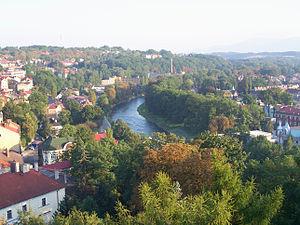
Cieszyn est une ville du sud de la Pologne qui fait partie de la voïvodie de Silésie depuis 1999. Elle est située à la frontière tchèque, séparée de sa ville jumelle Český Těšín par la rivière Olza. Anciennement, Cieszyn était située dans la Voïvodie de Bielsko-Biała. La ville est la capitale de la sous-région historique de Silésie de Cieszyn et au centre de l'Eurorégion « Śląsk Cieszyński - Těšínské Slezsko ».